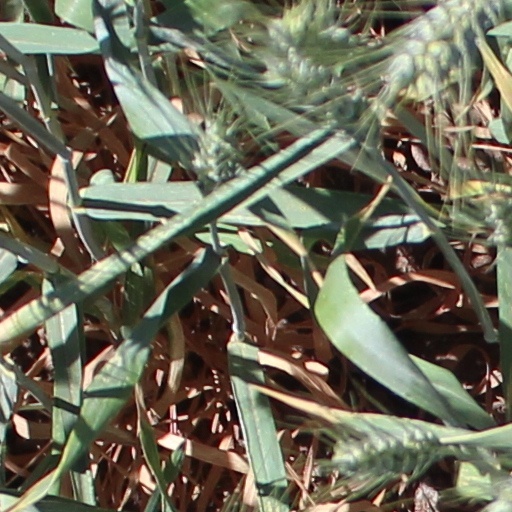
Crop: wheat